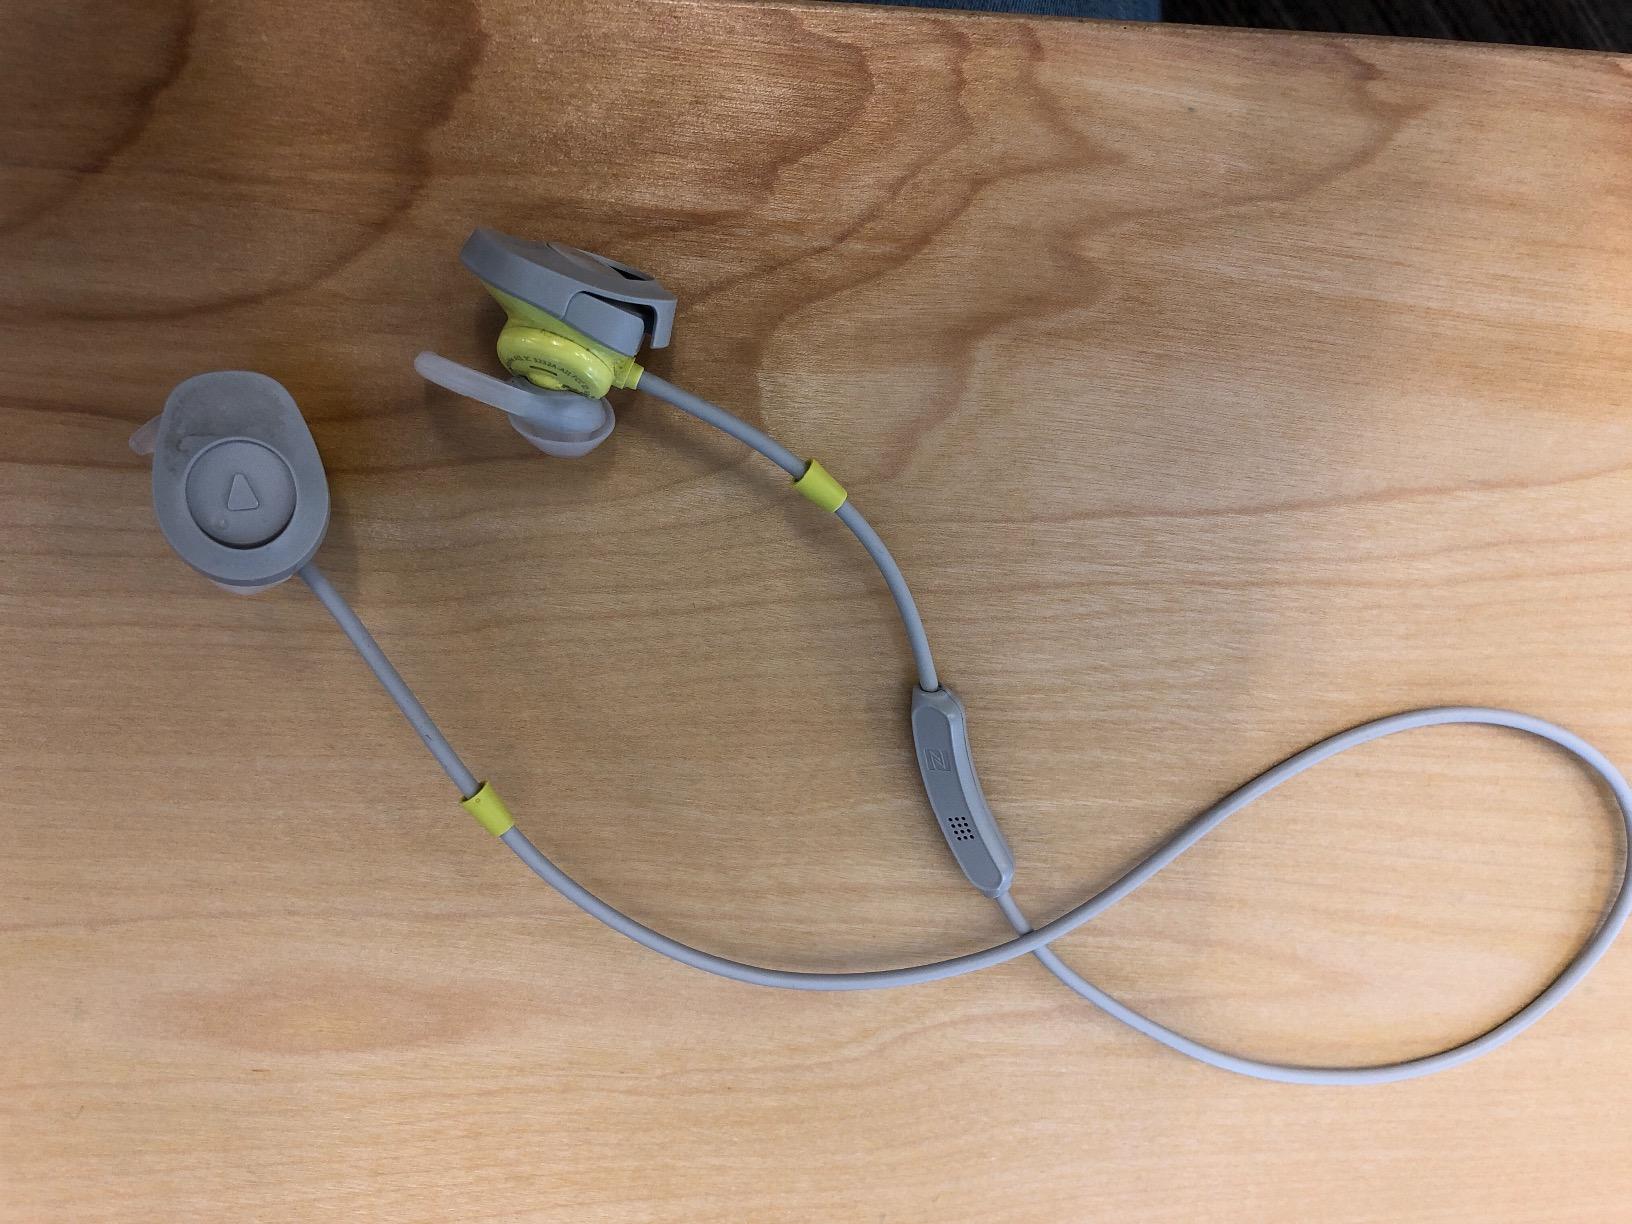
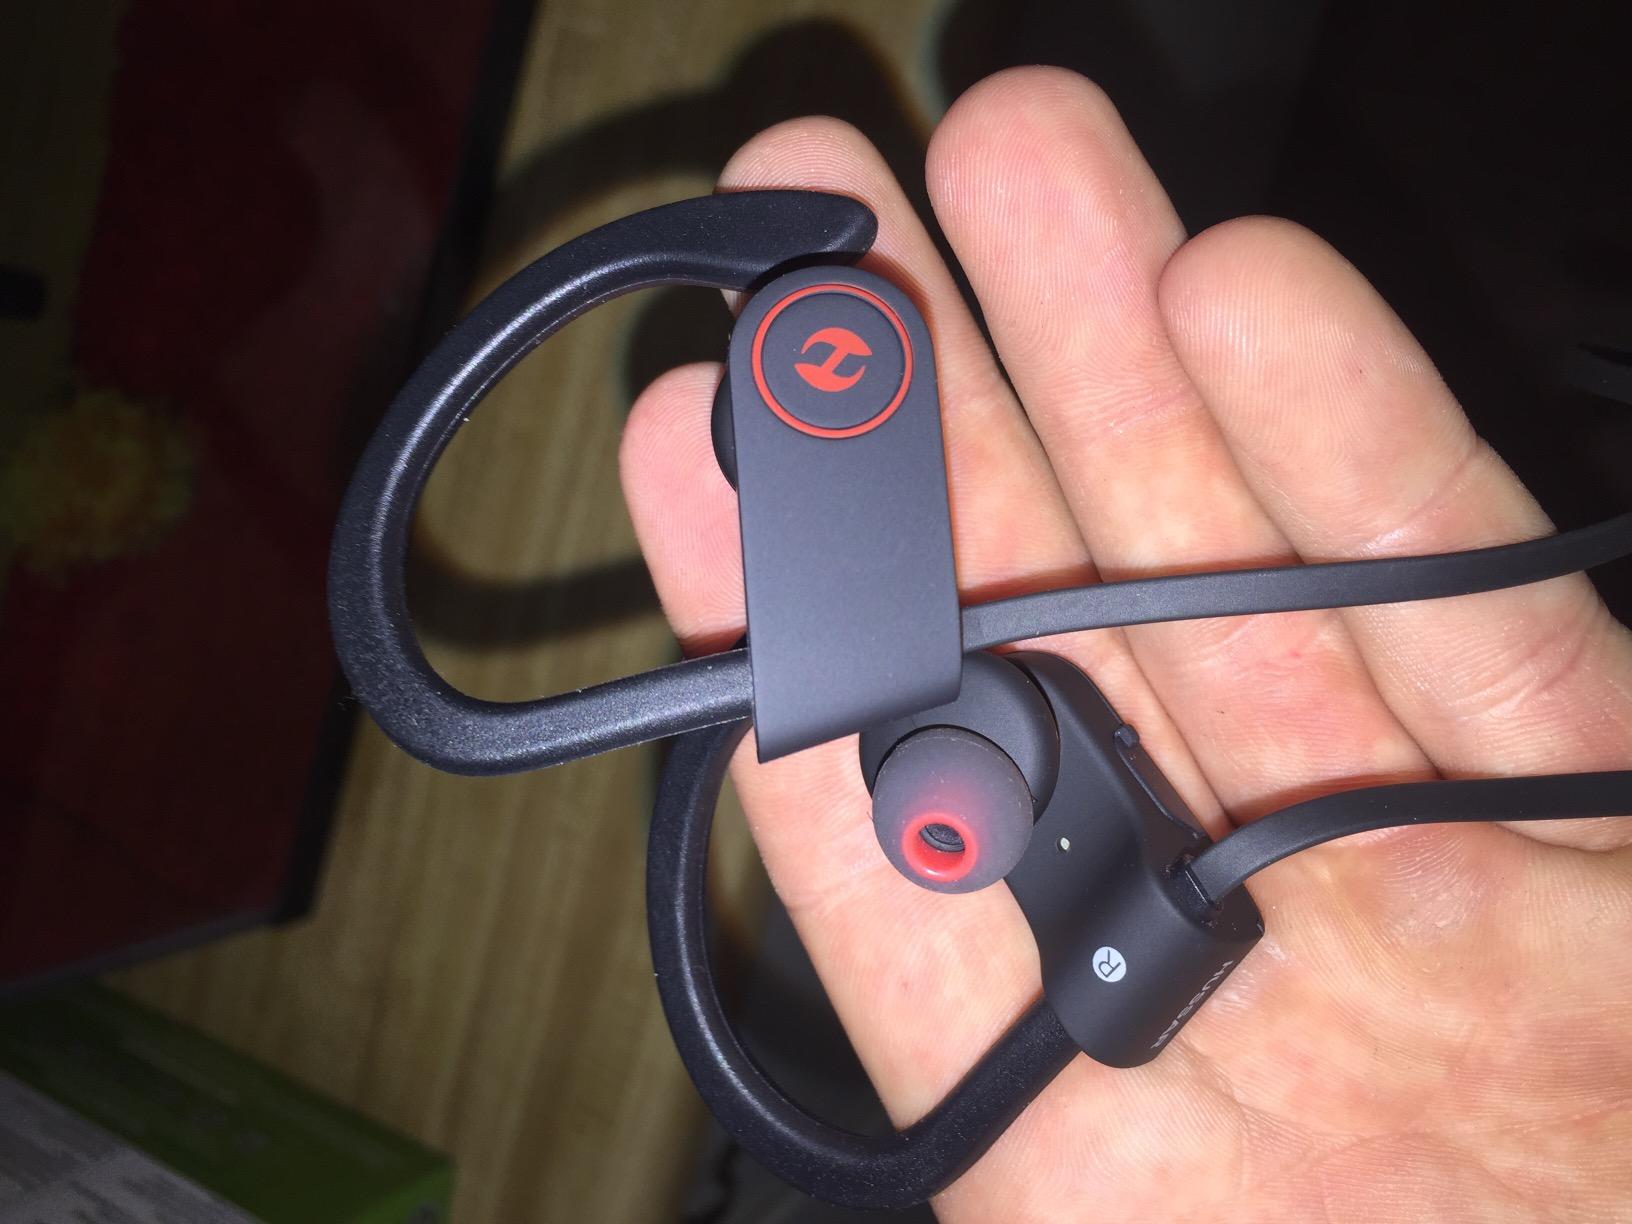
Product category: headphones
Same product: no